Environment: real
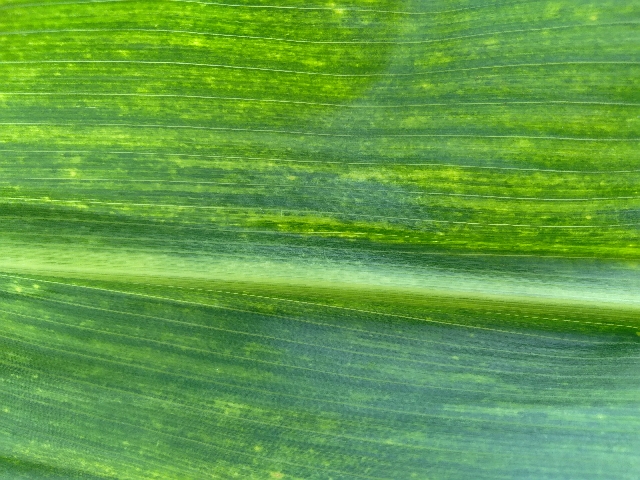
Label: lethal_necrosis